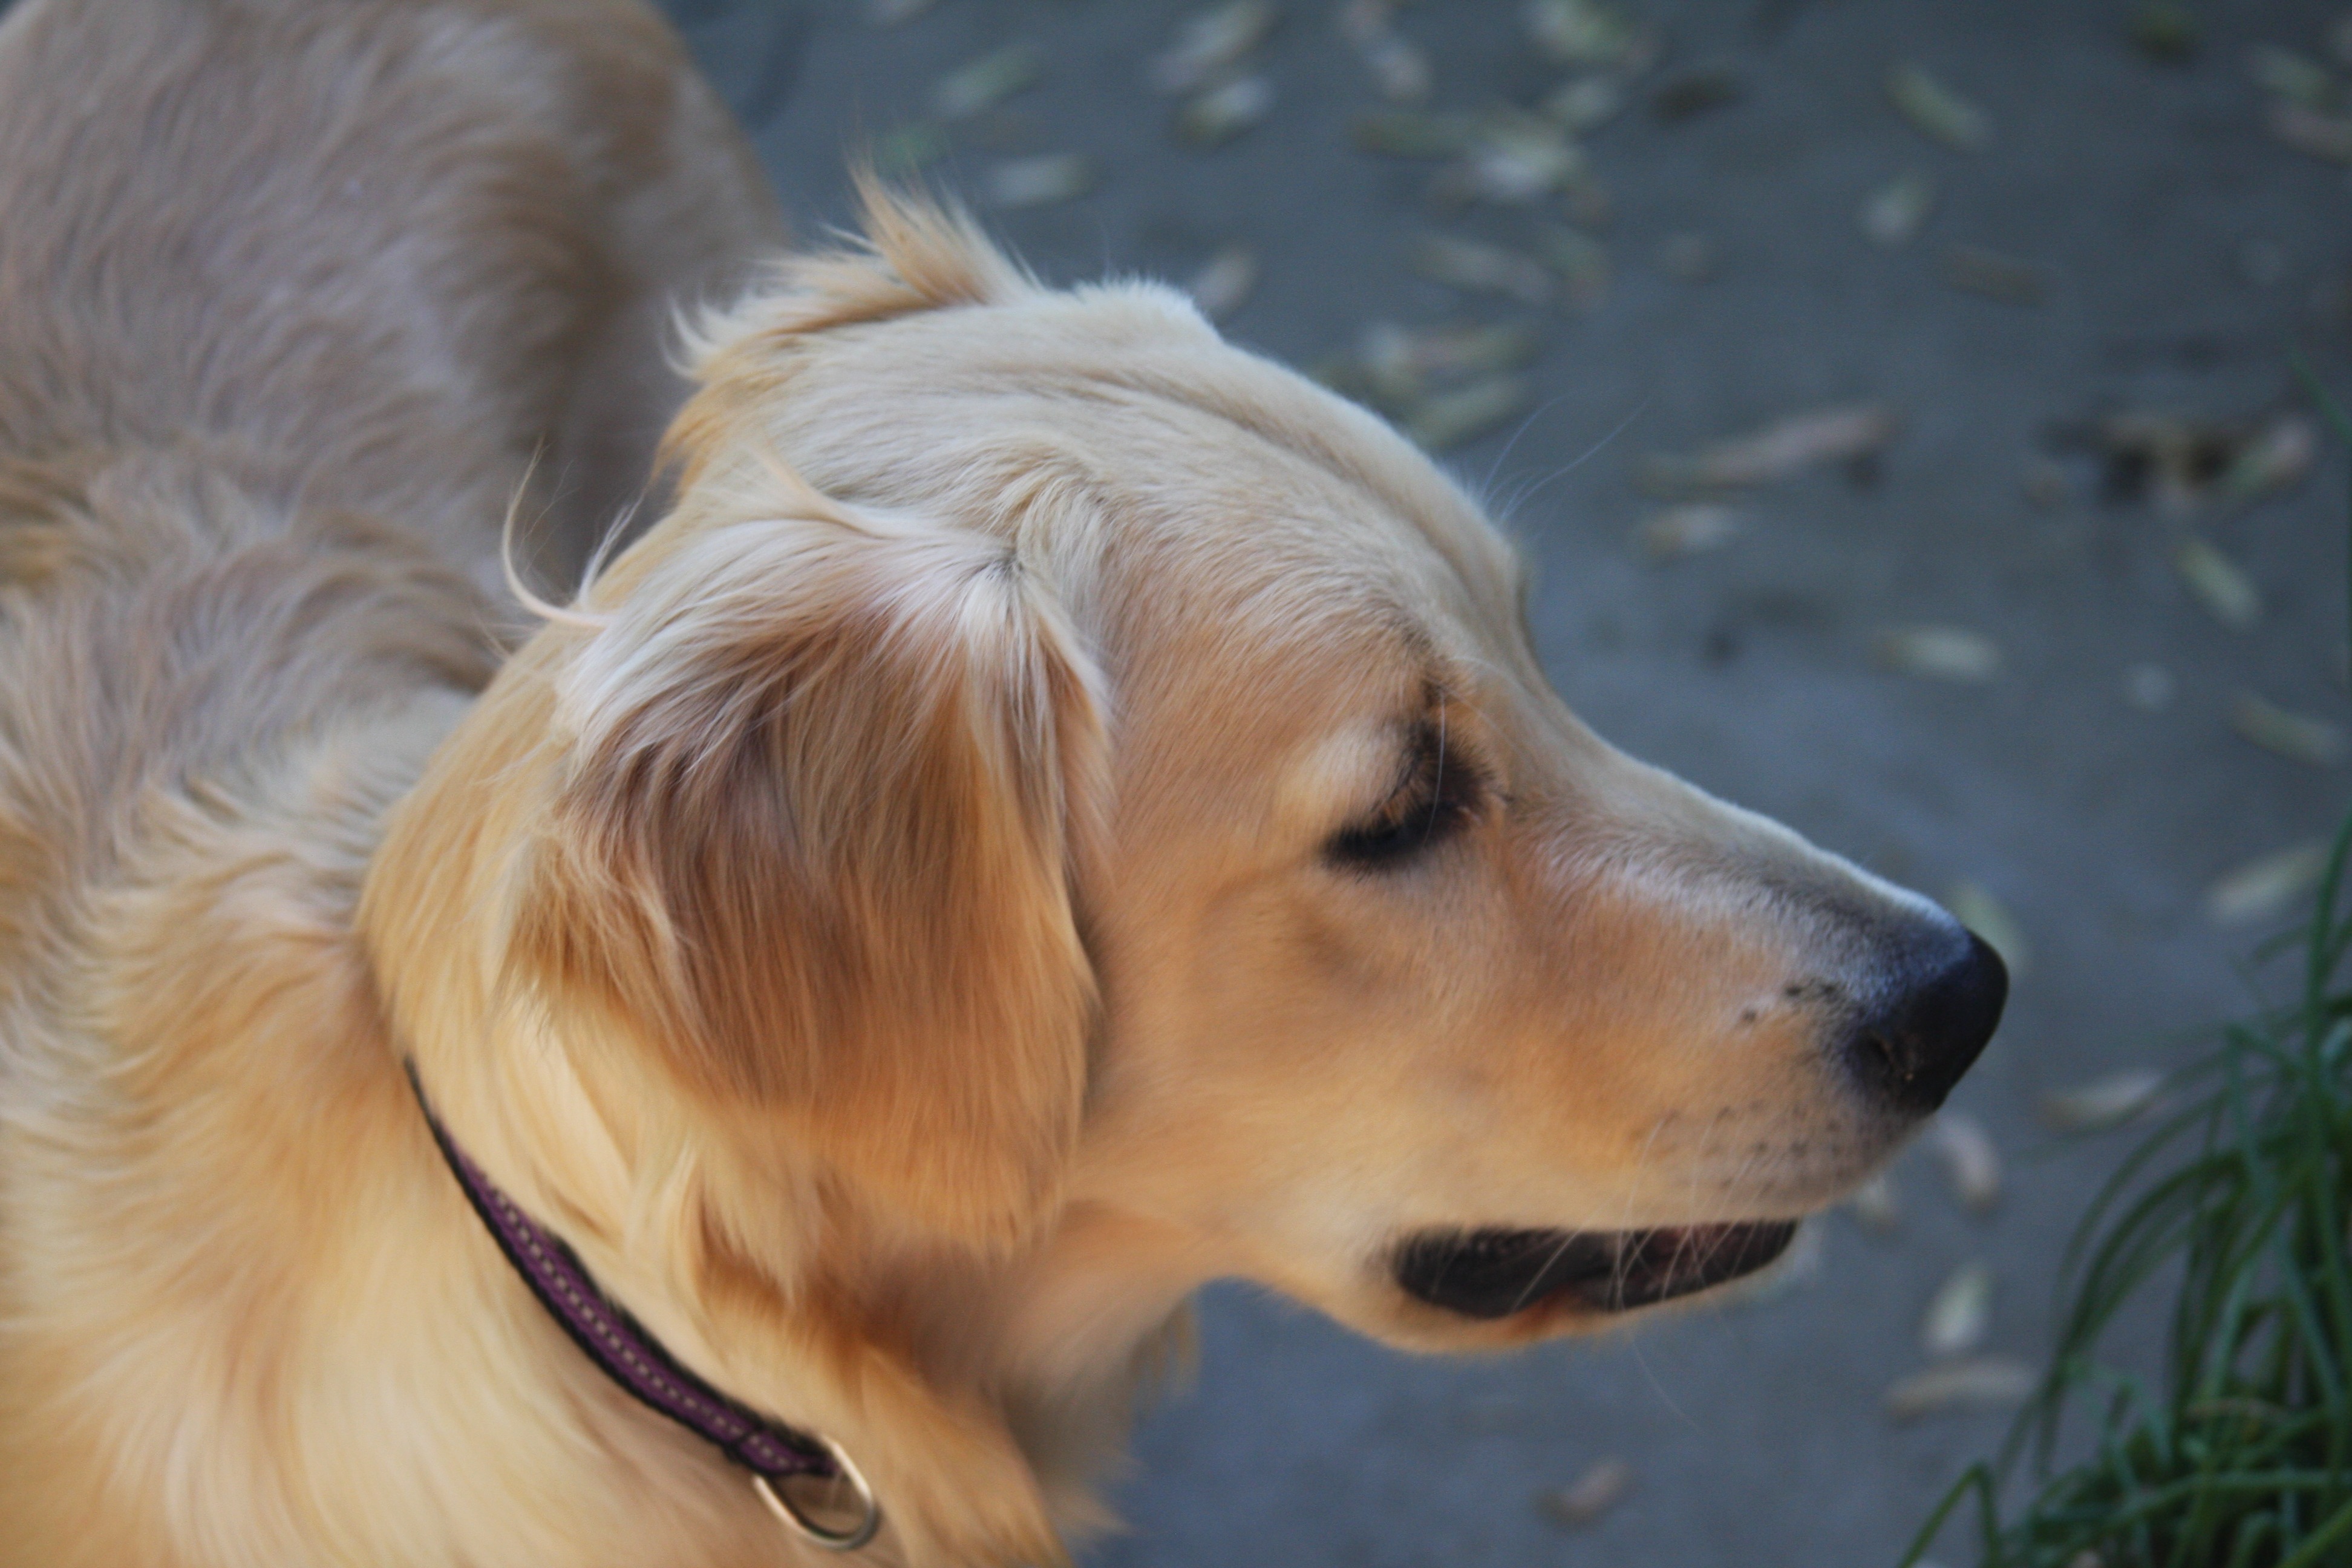
puppy, dog, animal, pet, fur, fluffy, mammal, nose, golden retriever, vertebrate, labrador retriever, soft, dog breed, retriever, breed, dog like mammal